Jeremiah Lee Mansion

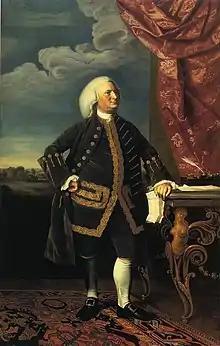
"Jeremiah Lee", oil on canvas, John Singleton Copley, 1769. Wadsworth Atheneum

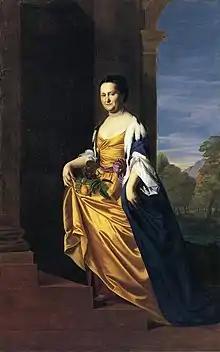
"Mrs. Jeremiah Lee", oil on canvas, John Singleton Copley, c. 1769. Wadsworth Atheneum

The mansion is a large wooden house in the Georgian style, with imitation stone ashlar facade, built in 1768 by Colonel Jeremiah Lee, at that time the wealthiest merchant and ship owner in the Province of Massachusetts Bay. The facade may be based on Plate 11 of Robert Morris' influential patternbook "Rural Architecture" (London 1750; retitled "Select Architecture" in later eds.). It was one of the largest and most opulent houses of the late-colonial period in America.